Charles Douglas, 6th Marquess of Queensberry

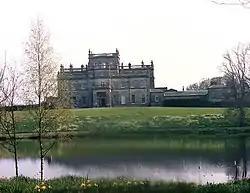

Upon his father's death in 1783, he inherited the baronetcy of Kelhead. In 1810, he succeeded his fourth cousin once removed, William Douglas, 4th Duke of Queensberry, as Marquess of Queensberry. Upon simultaneously inheriting Kinmount House, he commissioned a new house to be built by the English architect Sir Robert Smirke, which served as the seat for subsequent Marquesses of Queensberry and still stands.